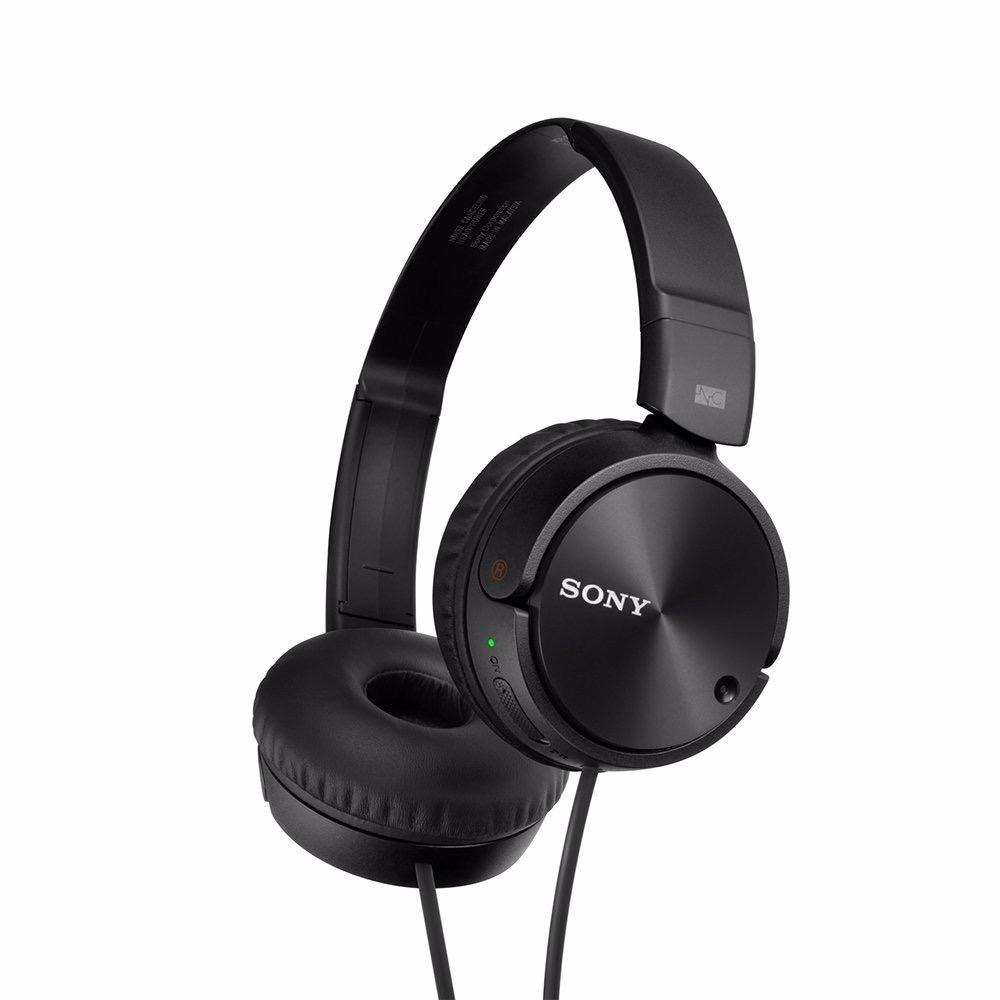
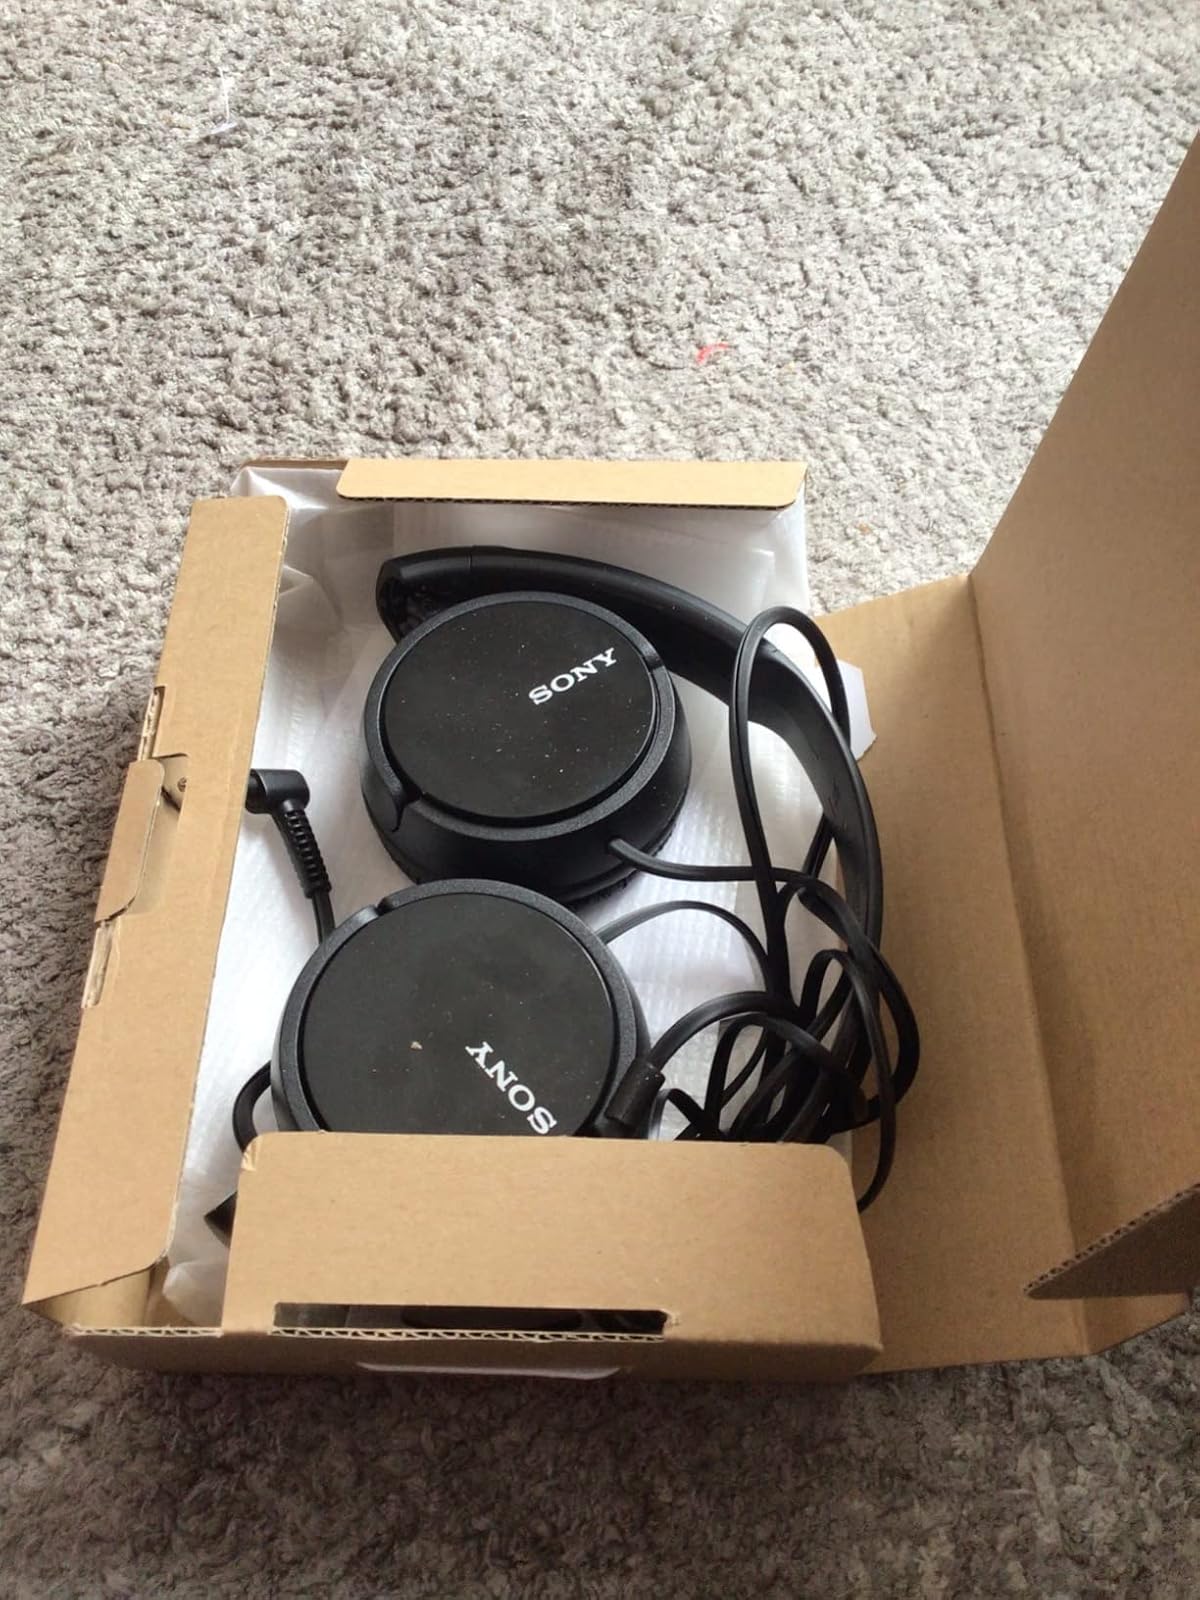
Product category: headphones
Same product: yes